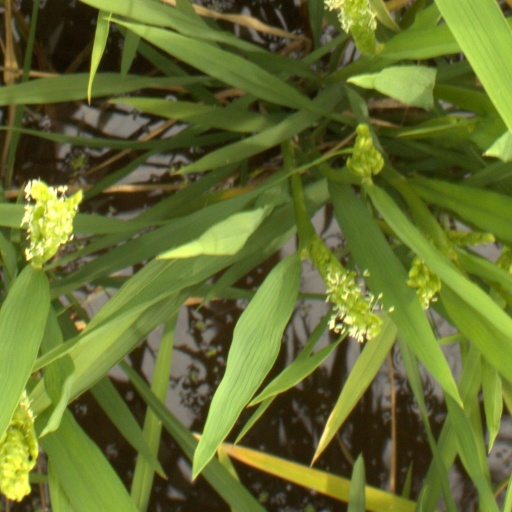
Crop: rice